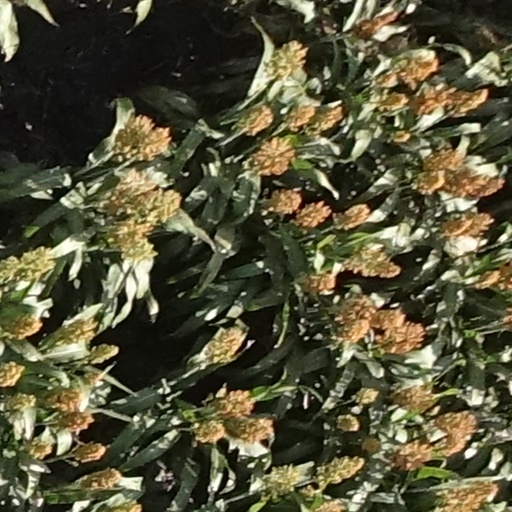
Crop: sorghum